Plaka Bridge

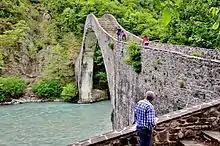
Plaka Bridge being crossed by tourists

On 3 February 1878, during the anti-Ottoman revolt of that year, Greek troops under the command of Konstantinos Kottikas defeated the Turkish garrison of the bridge and made them retreat.